East Yorkshire (bus company)

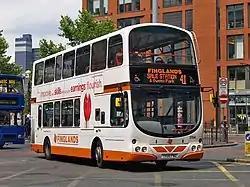
Finglands Coachways Wright Eclipse Gemini bodied Volvo B9TL at Manchester Piccadilly Gardens bus station

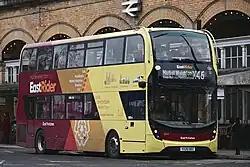
EastRider-branded Alexander Dennis Enviro400 MMC waiting at York railway station on service X46

East Yorkshire Motor Services was originally made up of two companies, Lee & Beaulah (set up by Ernest John Lee) and Hull & District Motor Services (set up by H. A. Harvey). In October 1926, British Electric Traction purchased the two companies.